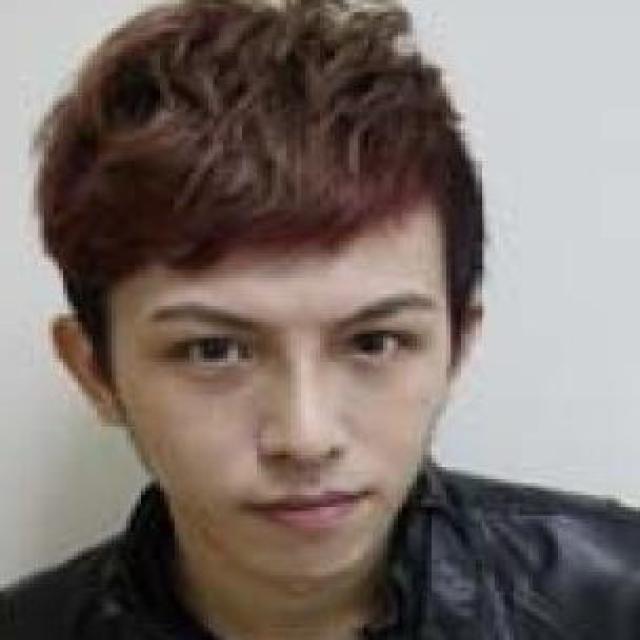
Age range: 13-20